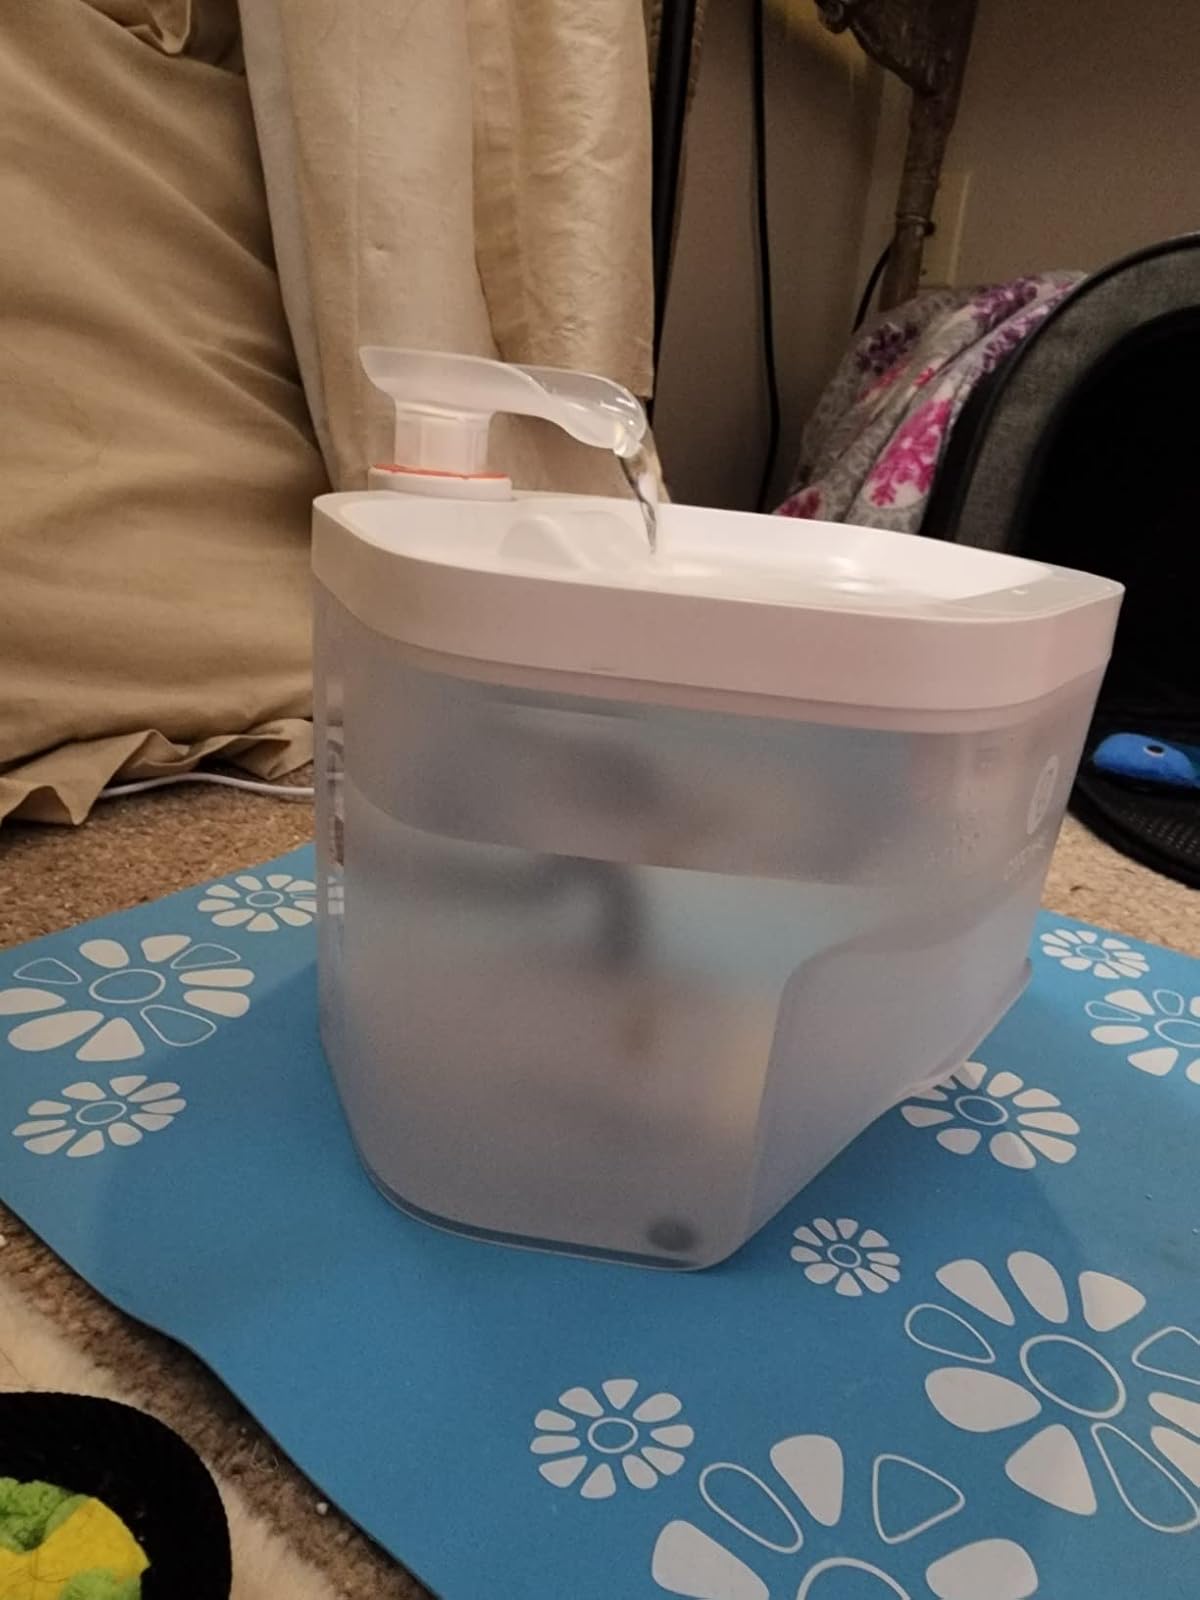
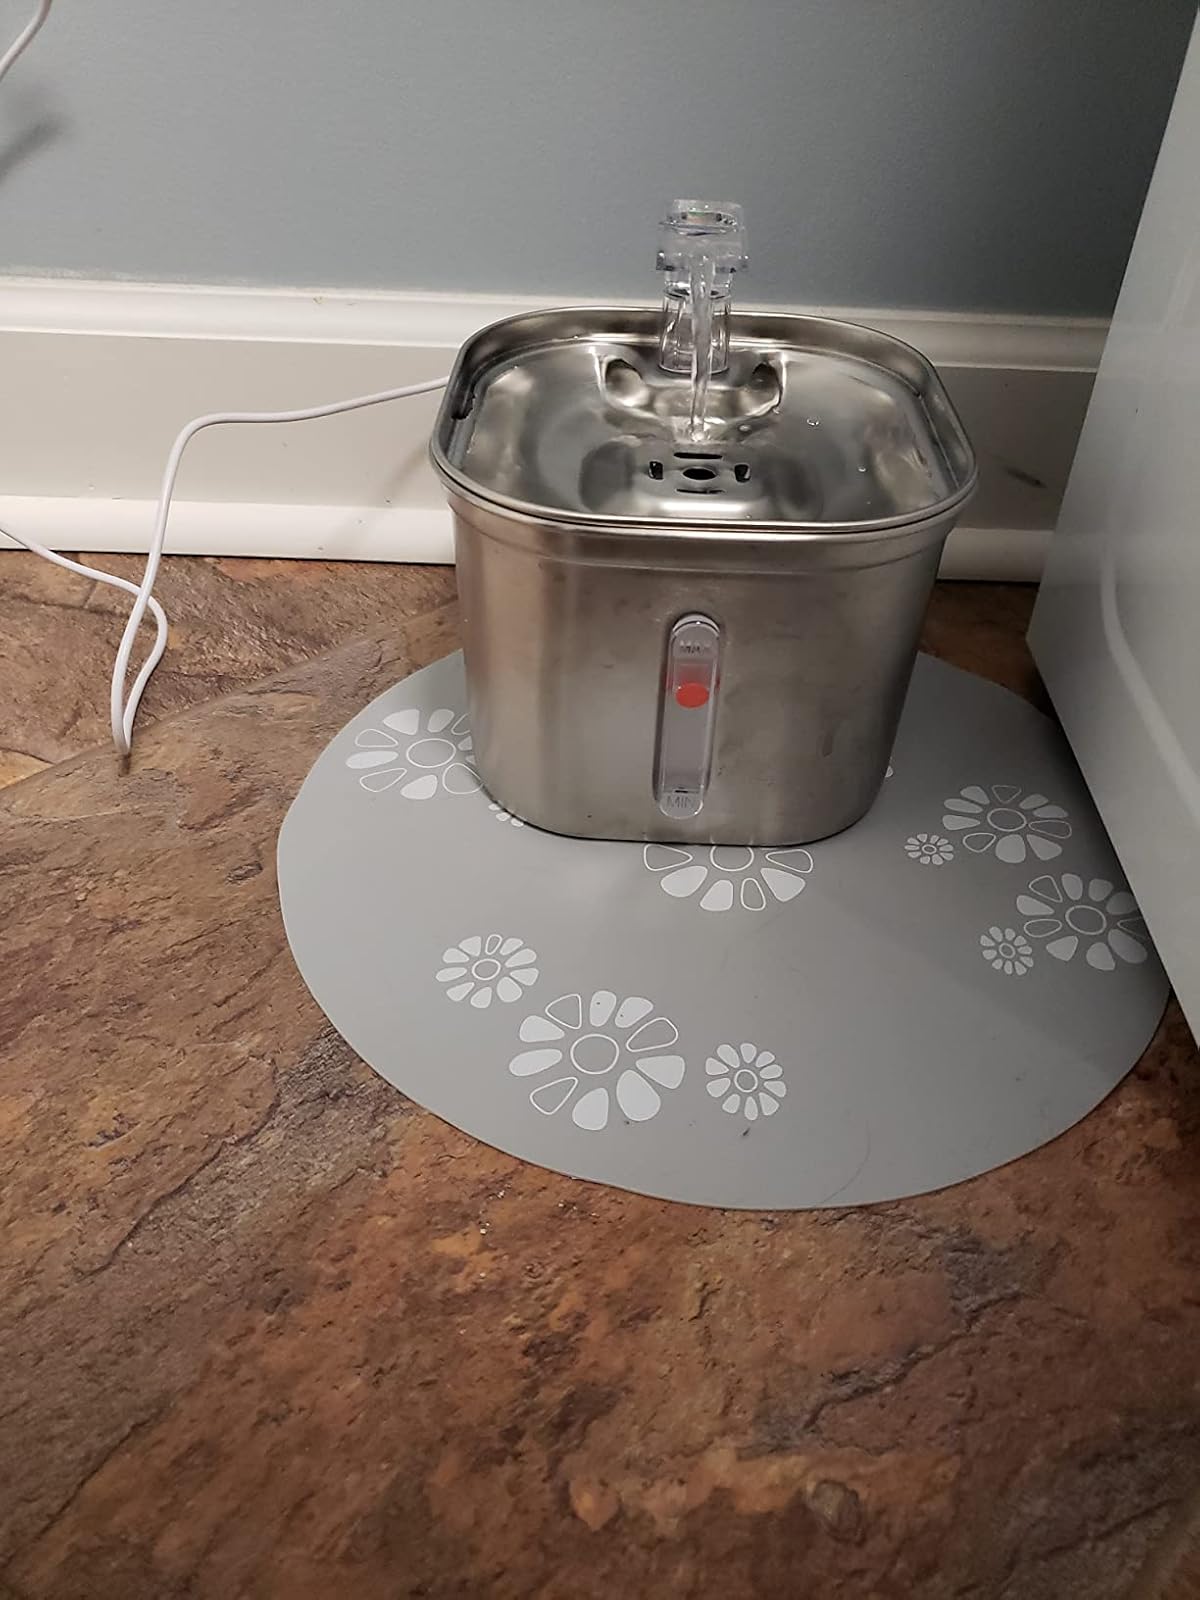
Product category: items_bowl
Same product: no